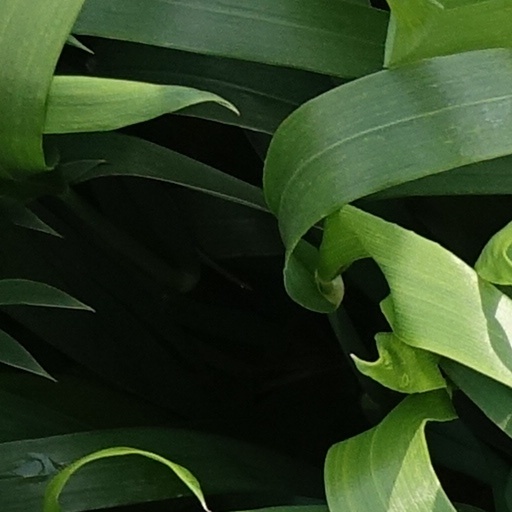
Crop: wheat